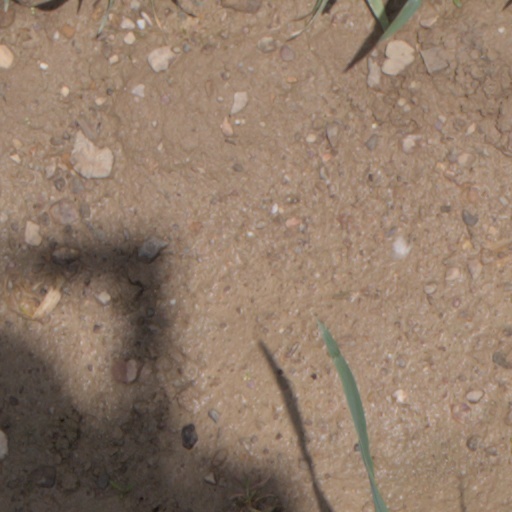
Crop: wheat